Abraham Frimpong

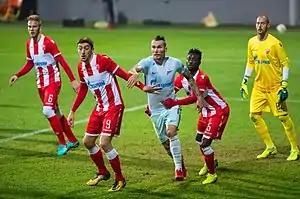
Frimpong (5) with Red Star Belgrade in 2018

Abraham Akwasi Frimpong (born 6 April 1993) is a Ghanaian professional footballer who plays as a centre-back for Dinamo Batumi.